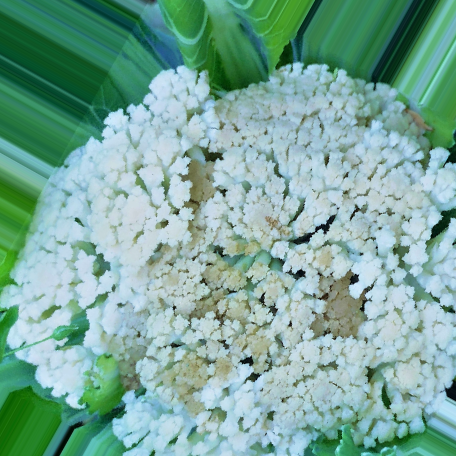
Label: Bacterial spot rot